La Compagnie des Lampes

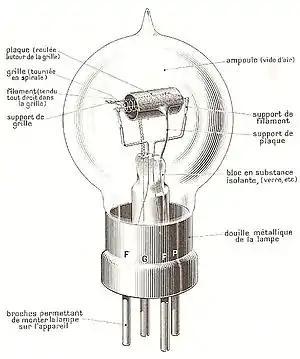

La Compagnie des Lampes ("The Lamp Company") was a name used by several French companies all in the area of electrical products particularly lighting.